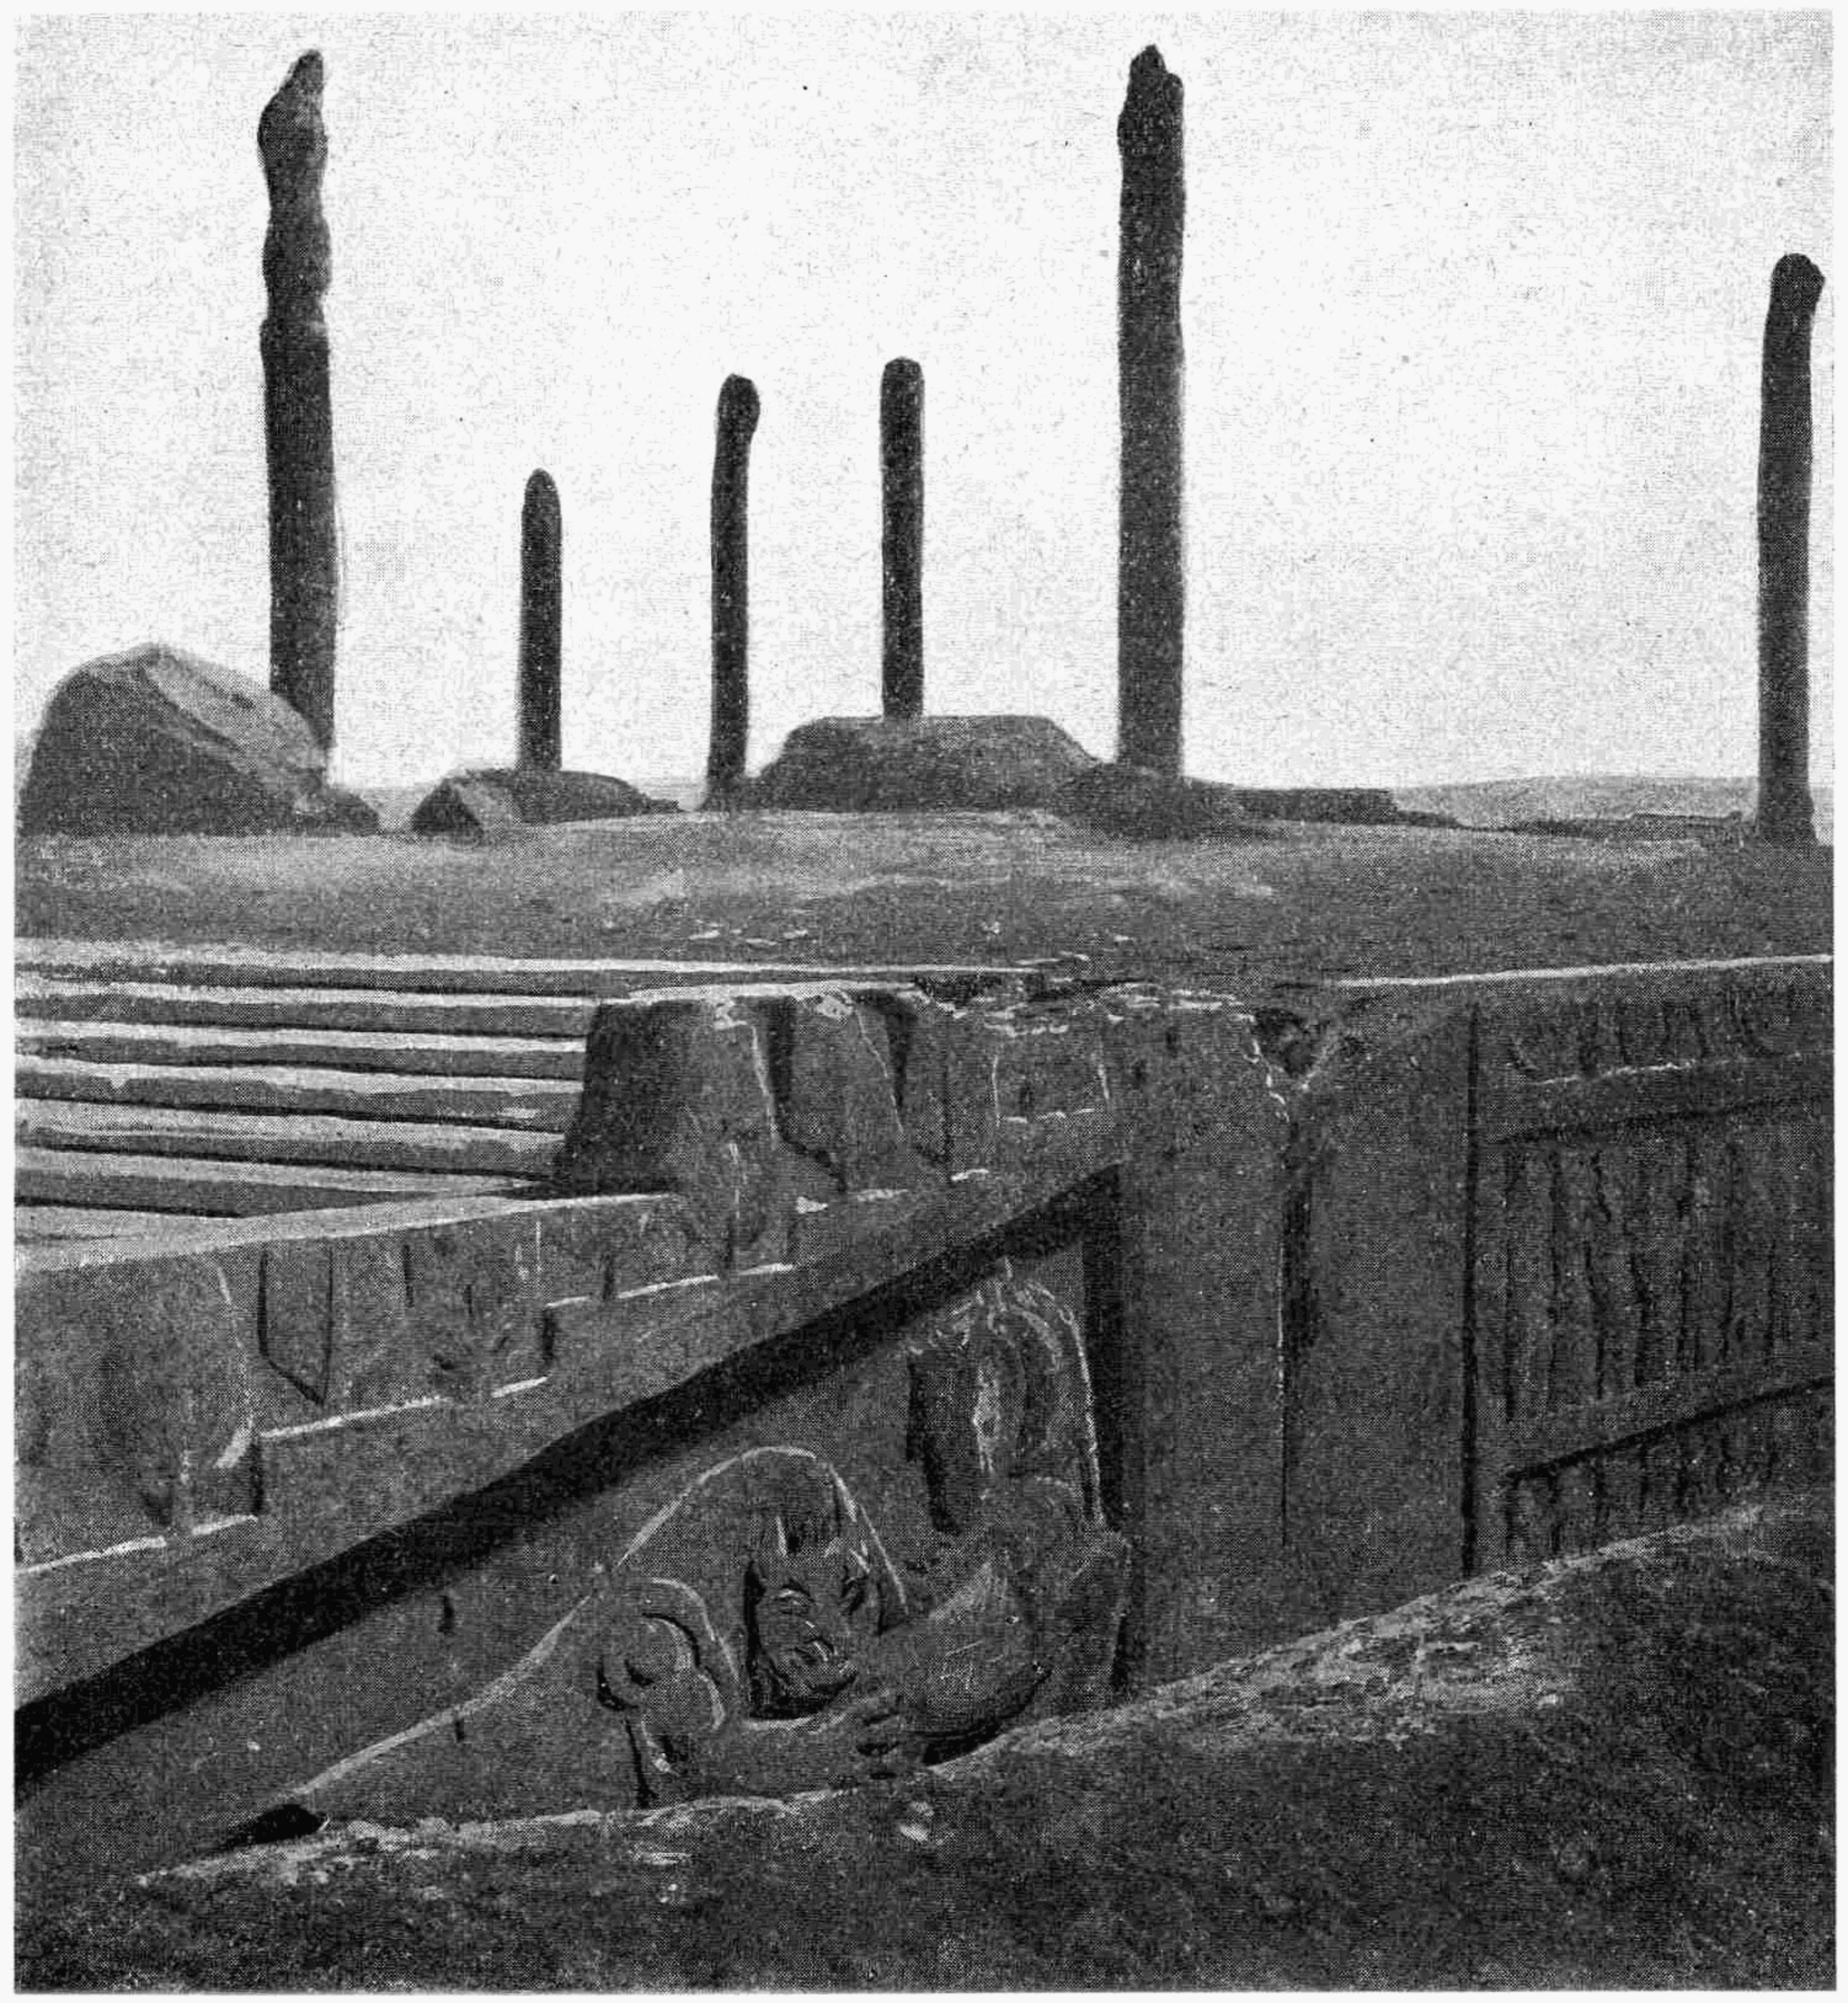
Title: D443- ruines de persepolis. -L2-Ch 1
Description: ruines de persepolis, grand escalier d’honneur
Date: 2013-02-14 15:32:23
Categories: Author died more than 100 years ago public domain images, CC-PD-Mark, Apadana stairs of Persepolis, Persepolis in the 1900s, L’Homme et la Terre Tome 1